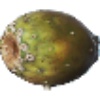
Label: cactus_fruit